International Geosphere-Biosphere Programme

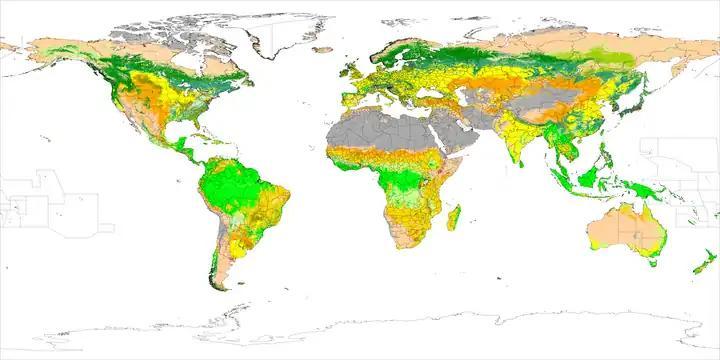

IGBP research was organised around six projects representing the Earth system – land, atmosphere, ocean and where they meet (land-atmosphere, land-ocean, atmosphere-ocean) and two further projects looking at the Earth system as a whole: Past Global Changes (PAGES), which looks at palaeoclimate, and the Analysis, Integration and Modelling of the Earth System (AIMES), which helps set the agenda for Earth system models, as well as four joint projects – carbon, water, human health and food security – with the other three international global-change programmes.